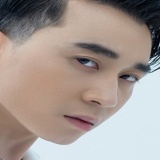
ca sĩ Karik